Bathysuchus

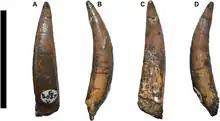
Assigned tooth

"Bathysuchus" is a very long-snouted (longirostrine) teleosaurid, currently known only from several snouts, the back of the skull, teeth, and a few osteoderms. It is distinguished from other derived teleosaurids in the following characteristics: strongly ventrally deflected anterior margin of the premaxilla; five premaxillary alveoli, the caudal-most being considerably reduced in size; anterodorsally oriented external nares; conical teeth bearing carinae which are only visible on the apical third of the crown. Other salient diagnostic characters can be found in the tooth count, shape of external nares (which is roughly '8'-shaped) and strong deflection of the premaxilla down and outwards.